Jacob Vilhelm Rode Heiberg

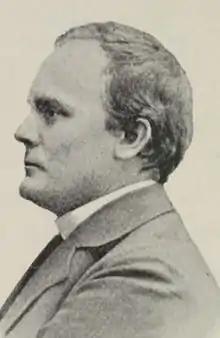
Jacob Vilhelm Rode Heiberg

Jacob Vilhelm Rode Heiberg (19 February 1860 – 19 February 1946) was a Danish-born Norwegian civil servant and burgomaster.